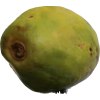
Label: papaya